LoveStoned

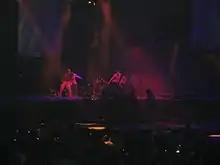
Justin Timberlake performing "LoveStoned" during his 2007 FutureSex/LoveShow concert tour

In the "Entertainment Weekly" review of the album, critic Chris Willman wrote: "Superior tracks, like 'LoveStoned' and 'What Comes Around', suggest a happy middle path, where Timberlake can equally embrace Timbaland's canny beats and his own vocal helium." Tim Finney of Pitchfork Media described the song as "brilliantly ... tight, clipped disco funk" and went onto say that it "descends precipitously into the gorgeous melancholy of 'I Think That She Knows', all MOR-rock guitar churn and weightless strings, the same chorus ... transformed from infatuation to the paranoid and elegiac admission of an addict". Lauren Murphy of Entertainment.ie noted "LoveStoned" as excellent and "a sexy, layered affair with inspired violin intervals, and the consecutive interlude is a classy sliver of deftly-produced pop". Lucy Davies of the BBC wrote: "'LoveStoned' is a great track, with chopping violins, beatboxing, and bongos. 'I Think She Knows', the interlude which follows, is quite beautiful, shimmering, and brilliantly constructed." Jonah Weiner of "Blender" wrote, "From the grinding 'SexyBack' to the percolating 'LoveStoned' ... the vibe is all infectious, feverish build-up." "Rolling Stone" believed that "LoveStoned/I Think She Knows" was the "madcap peak" of the "historic creative roll" of Timberlake and Timbaland, describing the song as "flowing from hip-hop bump-and-grind to an ambient wash of Interpol-inspired guitar drone."